Barrow-in-Furness

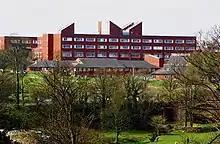
Furness General Hospital, the primary hospital for Barrow and South West Cumbria

Barrow's principal road link is the A590. This runs to Barrow from the M6 motorway via Ulverston, skirting the southern Lake District. Just north of Barrow is the southern end of the A595, linking the town to West Cumbria. The A5087 connects Barrow's southern suburbs to Ulverston via a scenic coastal route. Abbey Road is the principal road through central Barrow, whilst Walney Bridge connects Barrow Island to Walney Island.